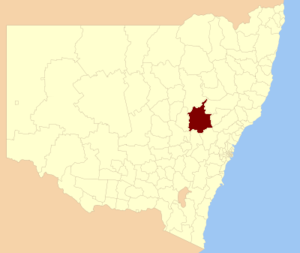
Le Conseil de Port la région du Centre-Ouest est une zone d'administration locale dans l'est de la Nouvelle-Galles du Sud en Australie. Il est traversé par la Castlereagh Highway.